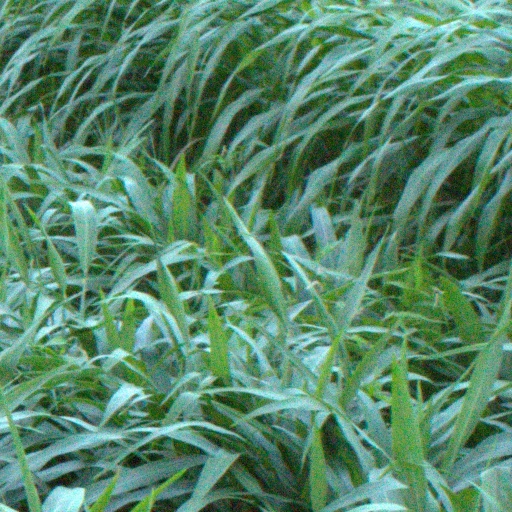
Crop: sorghum